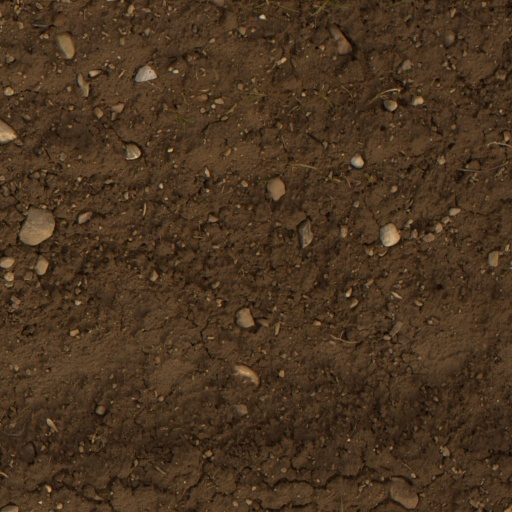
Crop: wheat